Right of asylum

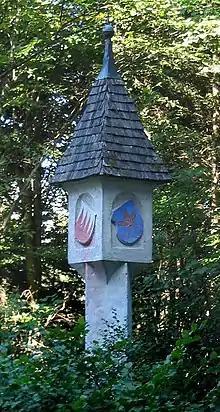
Medieval boundary marker at St. Georgenberg, Tyrol

Asylum in European Union member states formed over a half-century by application of the Geneva Convention of 28 July 1951 on the Status of Refugees. Common policies appeared in the 1990s in connection with the Schengen Agreement (which suppressed internal borders) so that asylum seekers unsuccessful in one Member State would not reapply in another. The common policy began with the Dublin Convention in 1990. It continued with the implementation of Eurodac and the Dublin Regulation in 2003, and the October 2009 adoption of two proposals by the European Commission. However, until today, the member states principally stay in charge for granting and organizing asylum. War refugees are protected under the subsidiary protection clause and the Temporary Protection Directive. The European Union (EU+) received over 1.1 million asylum applications with a rate of granting refugee status or subsidiary protection at 43%.